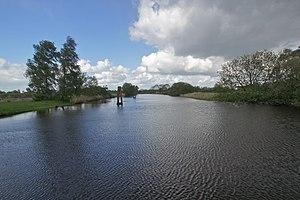
Borstel (Jork) (Neuenschleuse), Allemagne: Ancien port hors des digues du Neuenschleuser Wettern